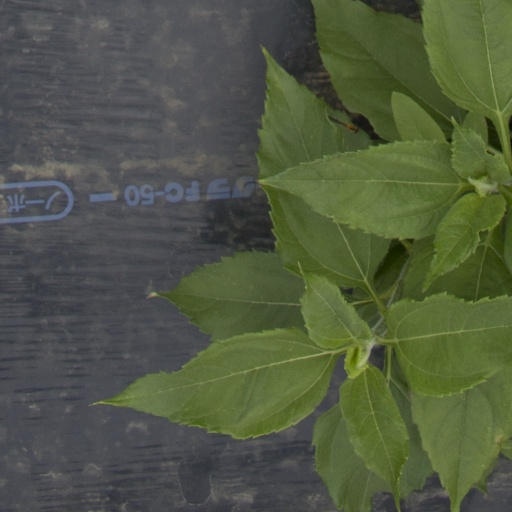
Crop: Jerusalem artichoke